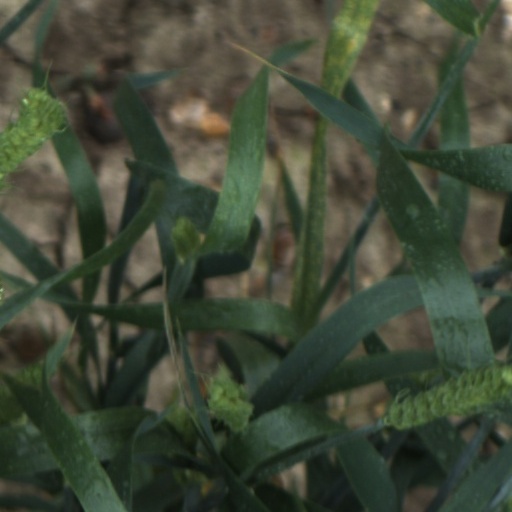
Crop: wheat